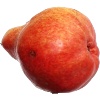
Label: red_pear